Christianity in Japan

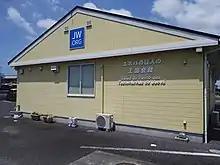
Kingdom Hall of Jehovah's Witnesses, Nishio, Aichi Prefecture

Catholicism in Japan operates in communion with the worldwide Catholic Church under the authority of the Pope in Rome. In 2021 there were approximately 431,000 Catholics in Japan (0.34% of the total population), 6,200 of whom are clerics, religious and seminarians. Japan has 15 dioceses, including three metropolitan archdioceses, with 34 bishops, 1,235 priests, and 40 deacons spread out across 957 churches (parishes, quasi-parishes, mission stations, and assembly centres). The patron saints of Japan are Francis Xavier and Peter Baptist.